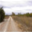
Label: road